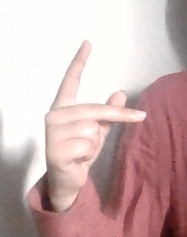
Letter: dha